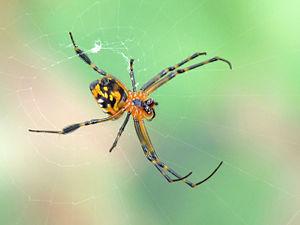
Opadometa fastigata est une espèce d'araignées aranéomorphes de la famille des Tetragnathidae.